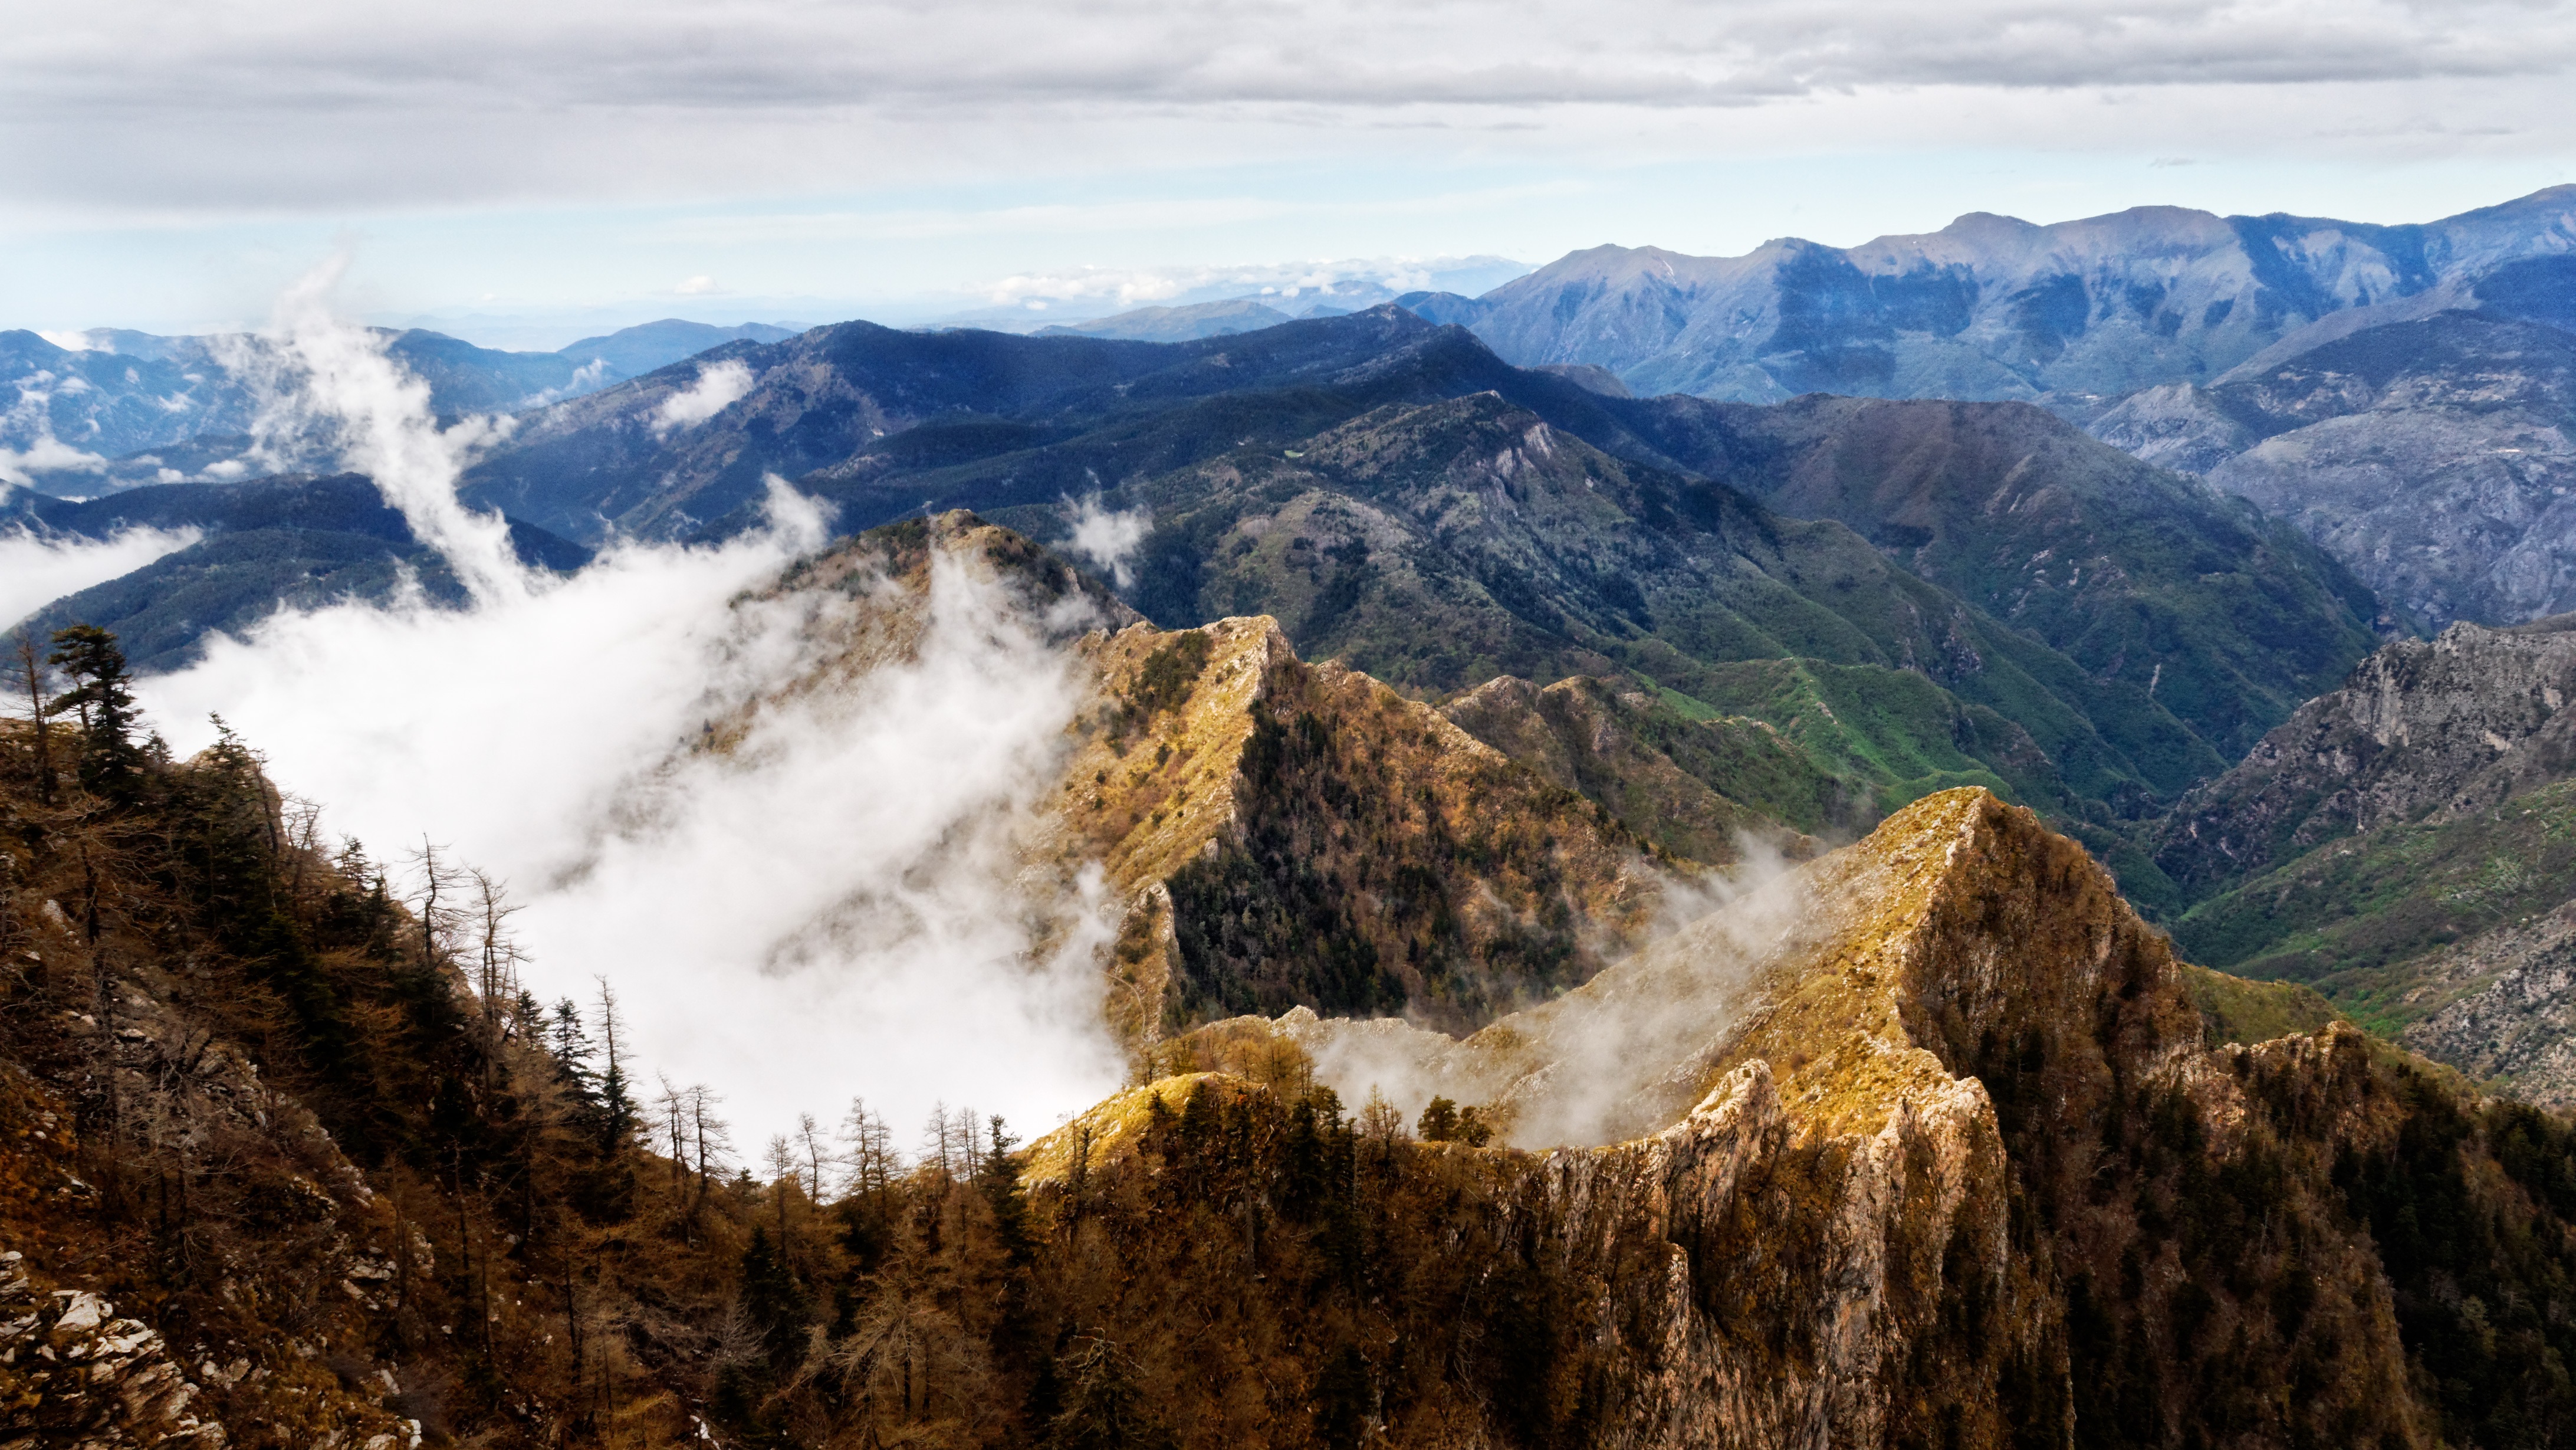
landscape, nature, wilderness, walking, mountain, fog, adventure, valley, mountain range, italy, national park, ridge, summit, mountains, alps, plateau, fell, cirque, liguria, landform, mountain pass, geographical feature, atmospheric phenomenon, mountainous landforms, geological phenomenon